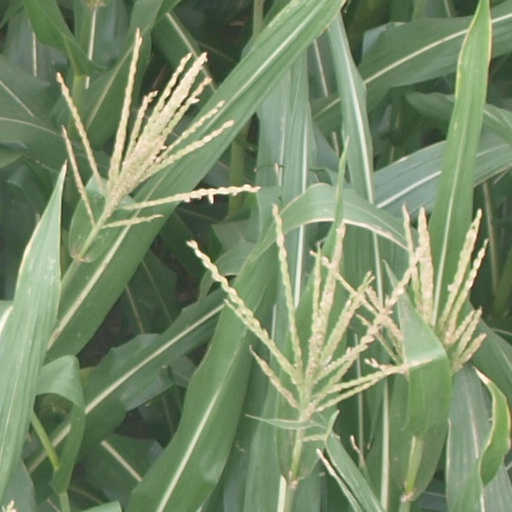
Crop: maize; corn